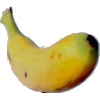
Label: banana_lady_finger